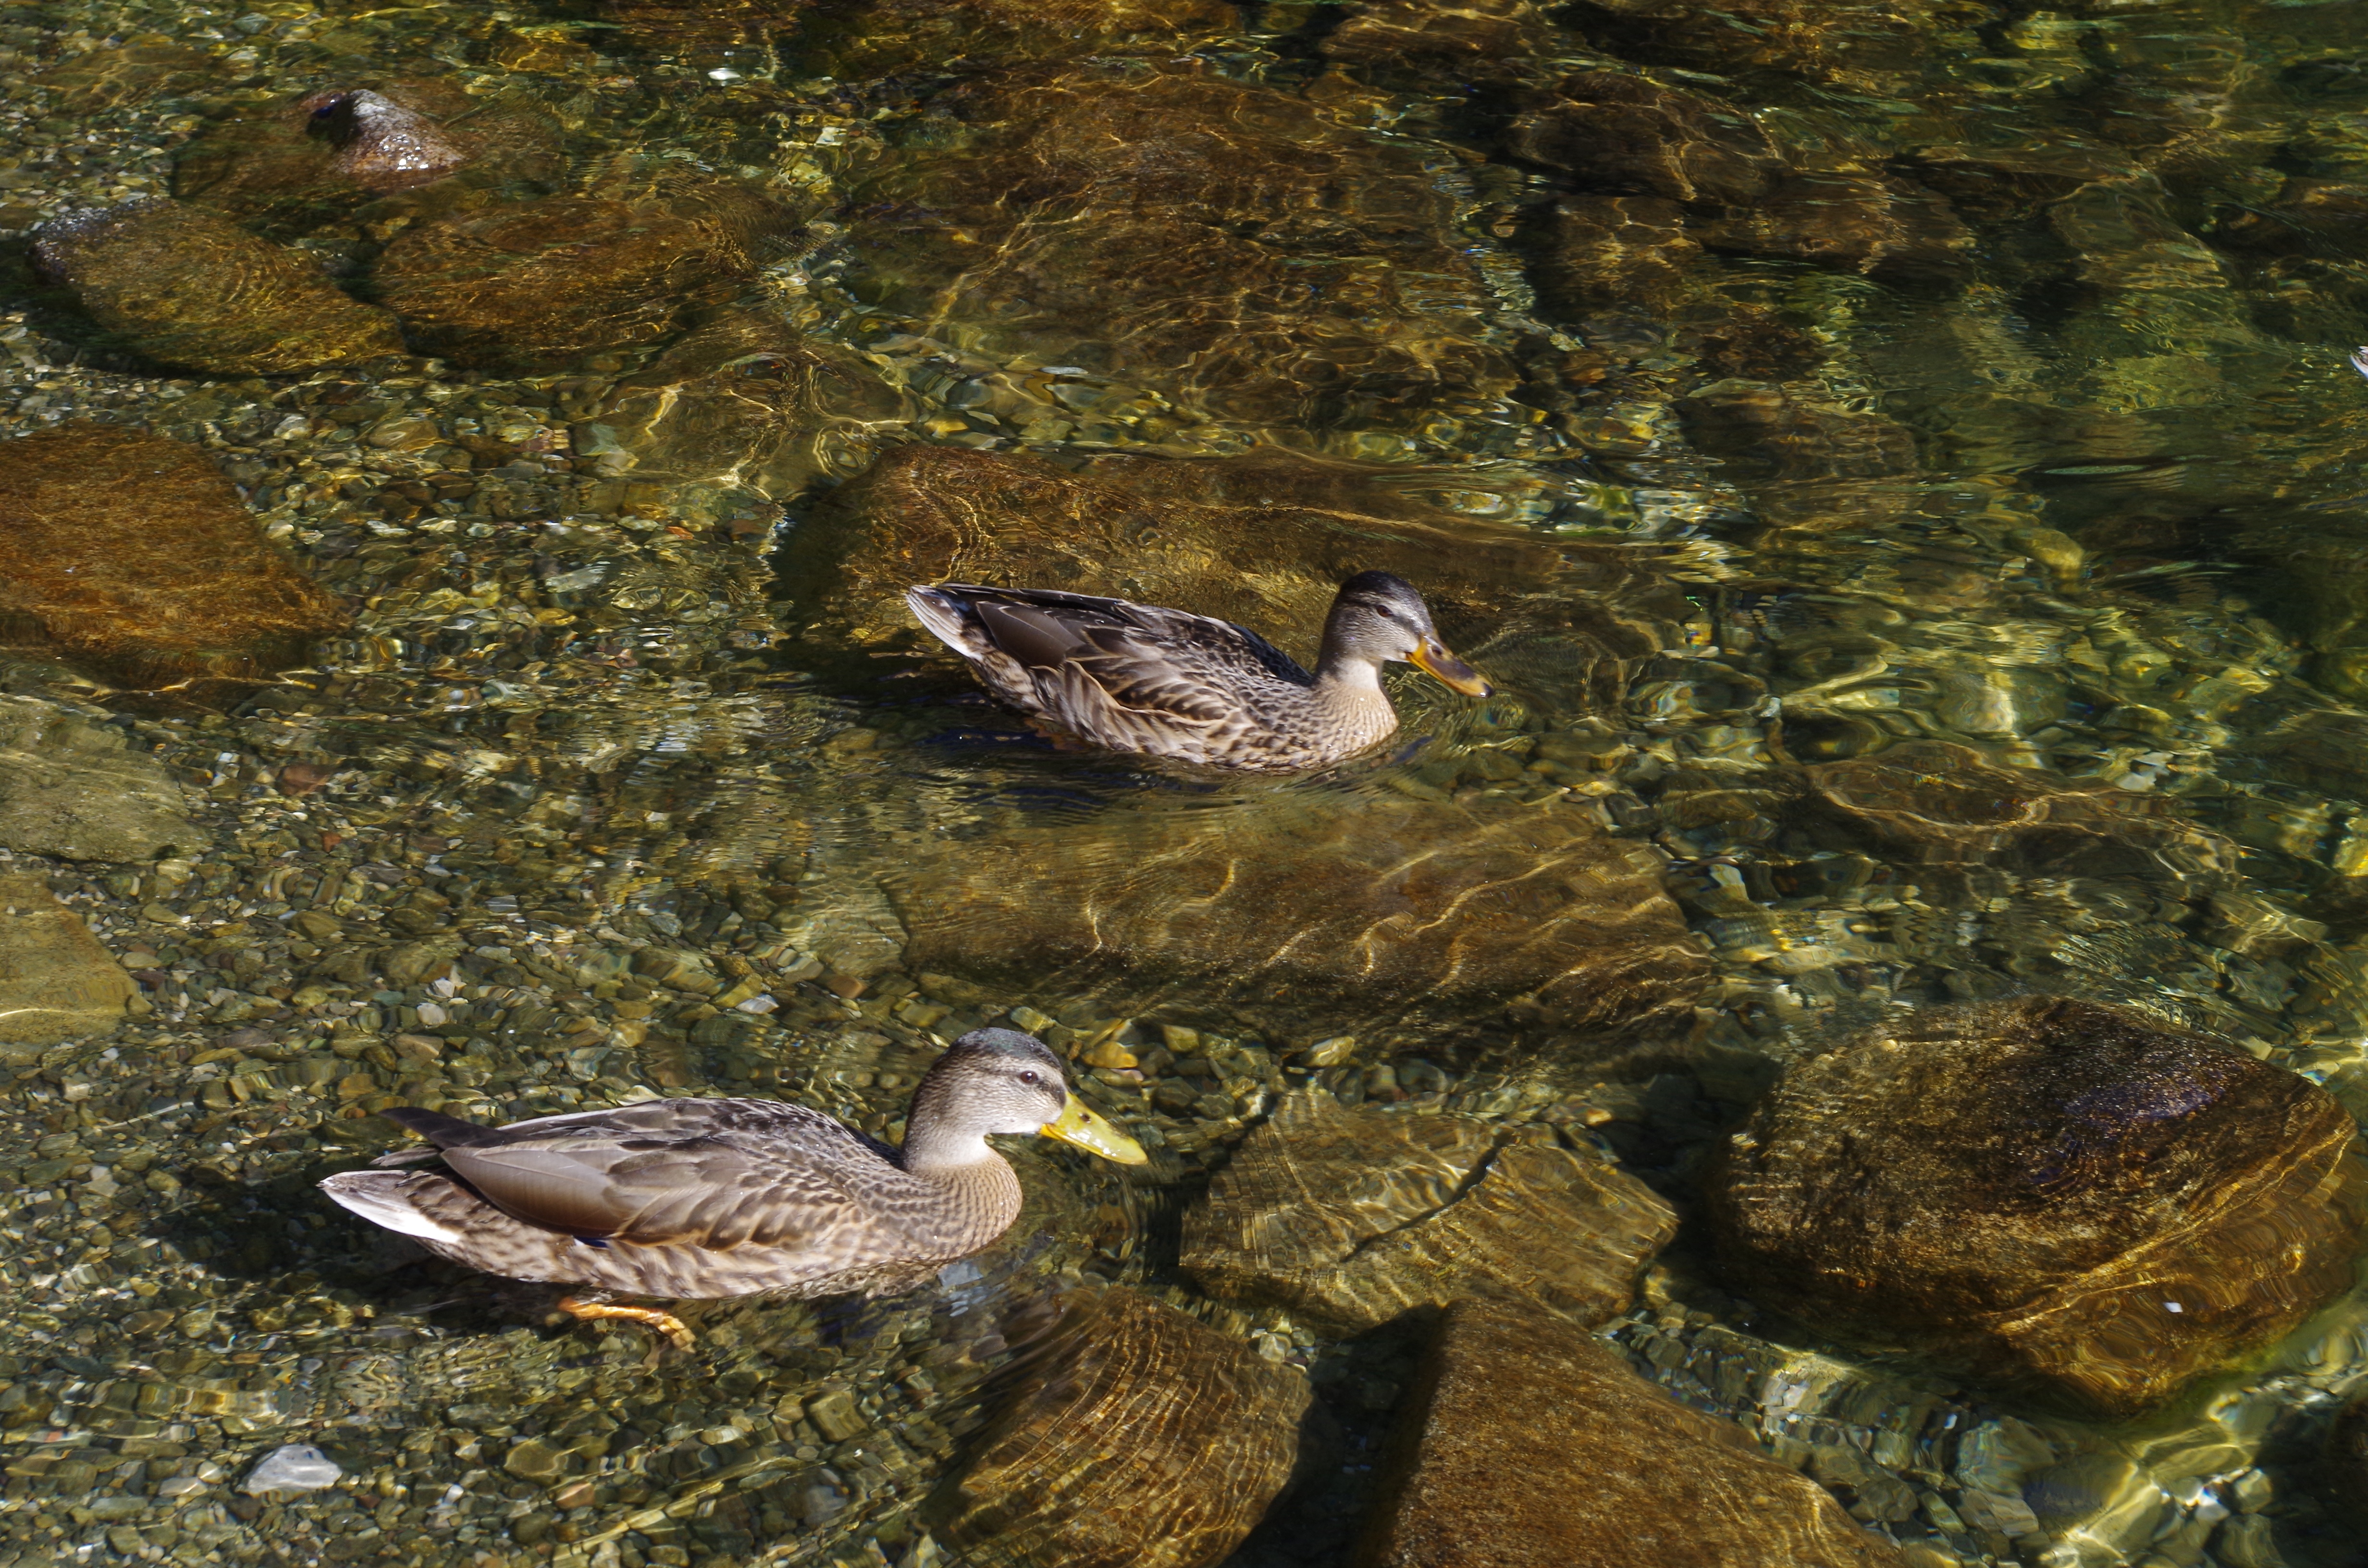
water, bird, lake, wildlife, wild, fauna, duck, vertebrate, ducks, waterfowl, water bird, mallard, ducks geese and swans